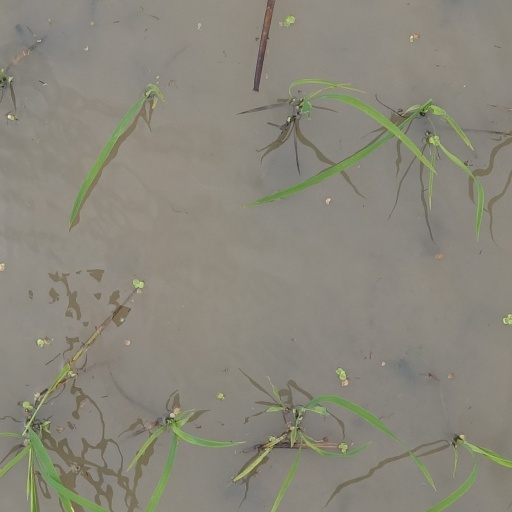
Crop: rice